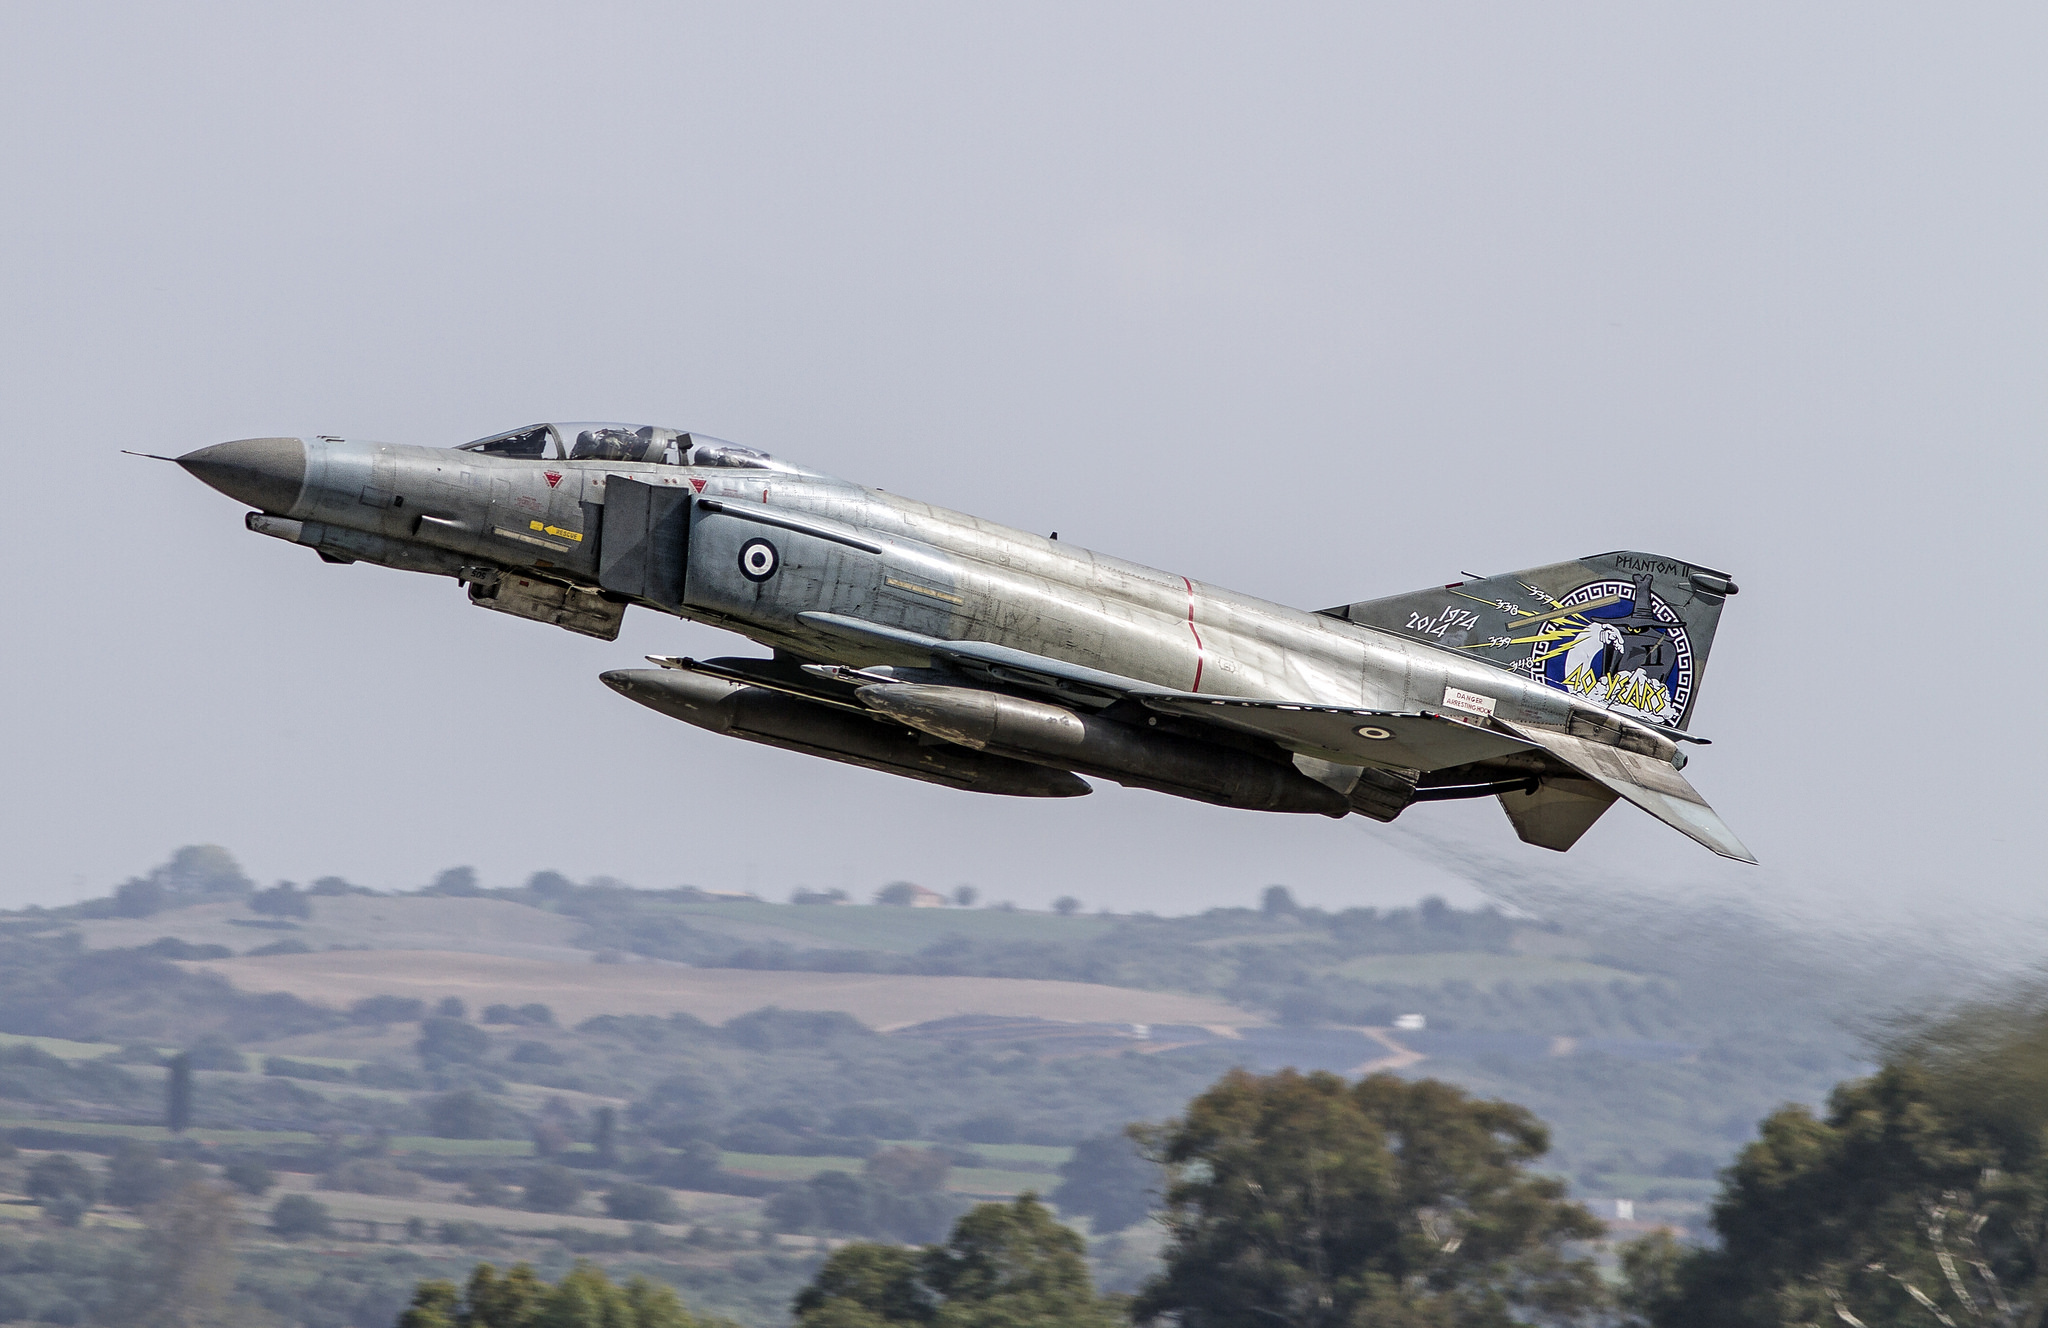
Vehicle type: Planes